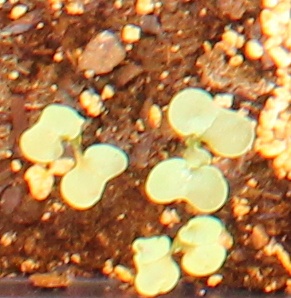
Label: Canola